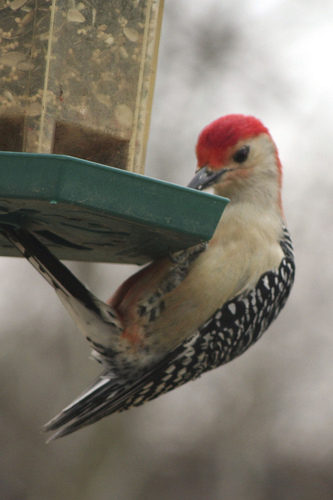
the bird has a red crown and a black eyering that is large.
small bird with red crown, and the secondaries are black with white spots and the abdomen and belly are white.
this bird has a bright red crown, a white belly, and a spotted wing.
this bird has a white belly and breast, black with white speckled wings, and a bright red crown.
this bird is white with black on its back and has a very short beak.
this bird has a red crown, black peak, and black and white wings
this small bird has a red crown, and black nd white secondaries along with a red, grey and tan colored breast.
this bird has black and white feathers and a red crest.
a small red crowned, off white breasted bird with wings in a black and white pattern.
the bird has a red crown and a black and white spotted back.
Species: Red Bellied Woodpecker